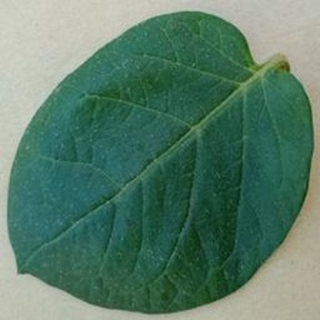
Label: healthy_potato